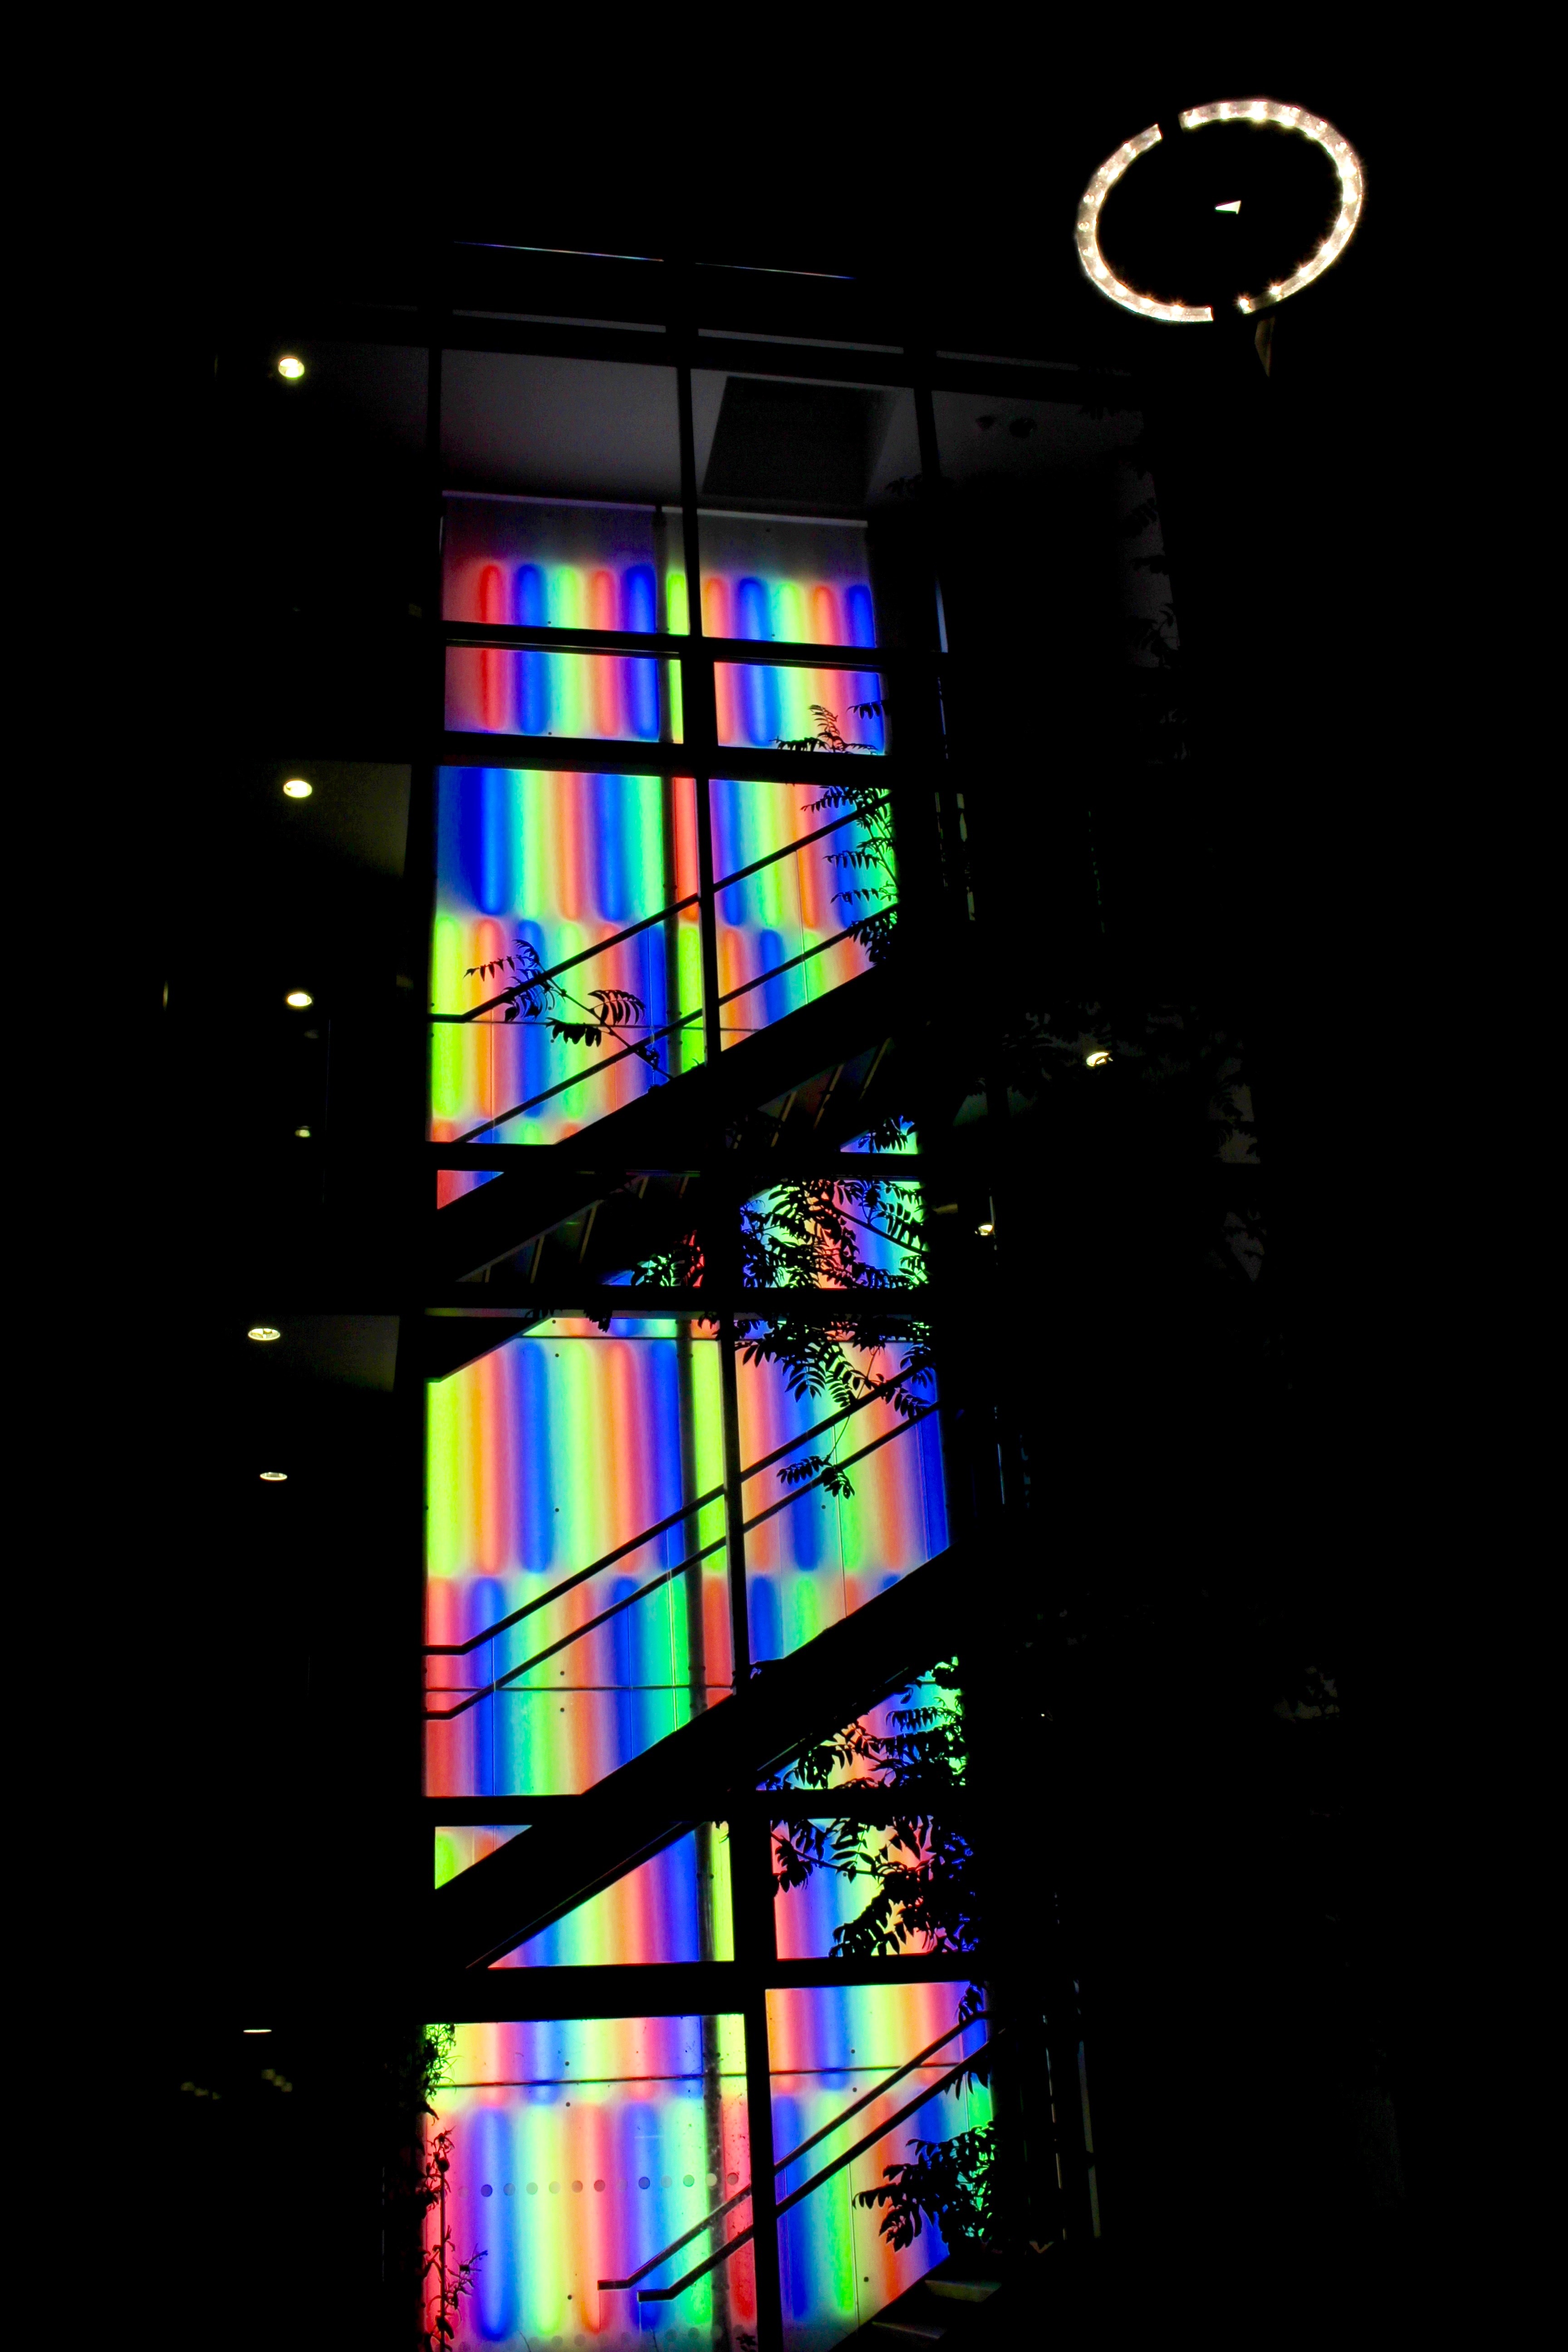
light, window, glass, color, lighting, material, stained glass, neon